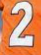
Number: 2